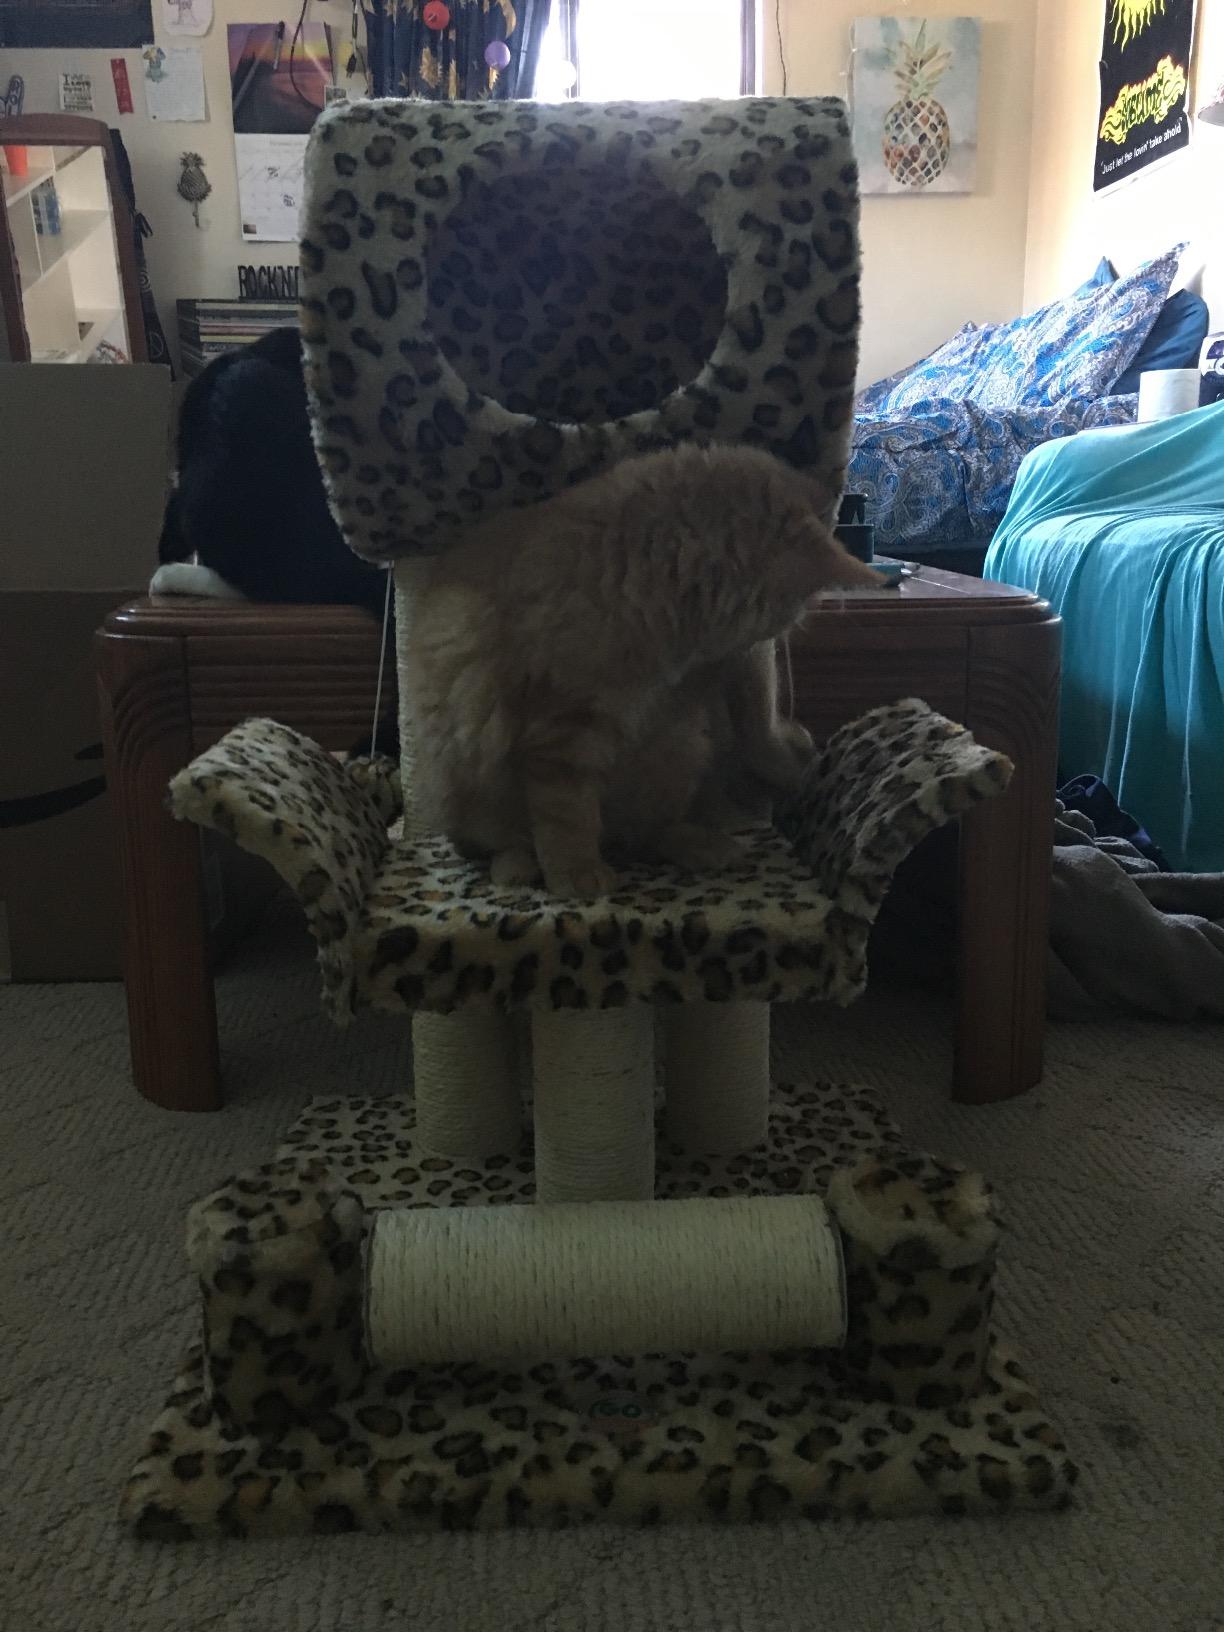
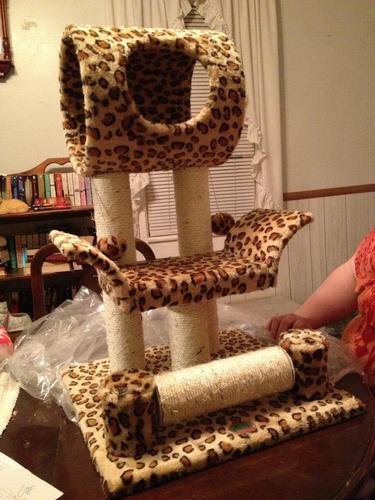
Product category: items_cat tree
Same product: yes